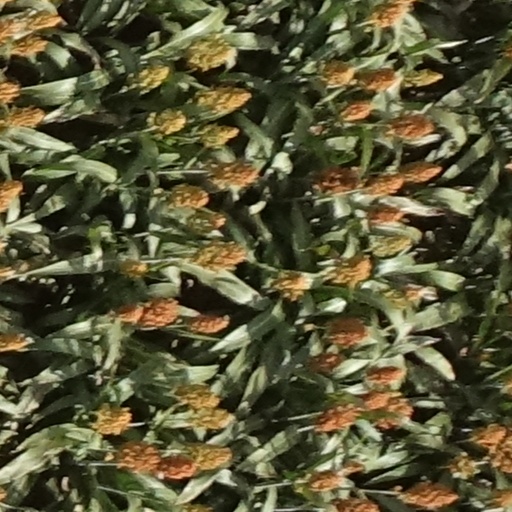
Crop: sorghum